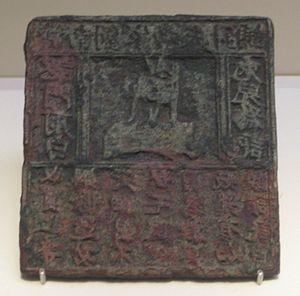
L'imprimerie est un ensemble de techniques permettant la reproduction en grande quantité, sur support matériel, d'écrits et d'illustrations, cela afin d'en permettre une distribution de masse. Généralement, on utilise des supports plans et la matière la plus utilisée est le papier ou le textile.